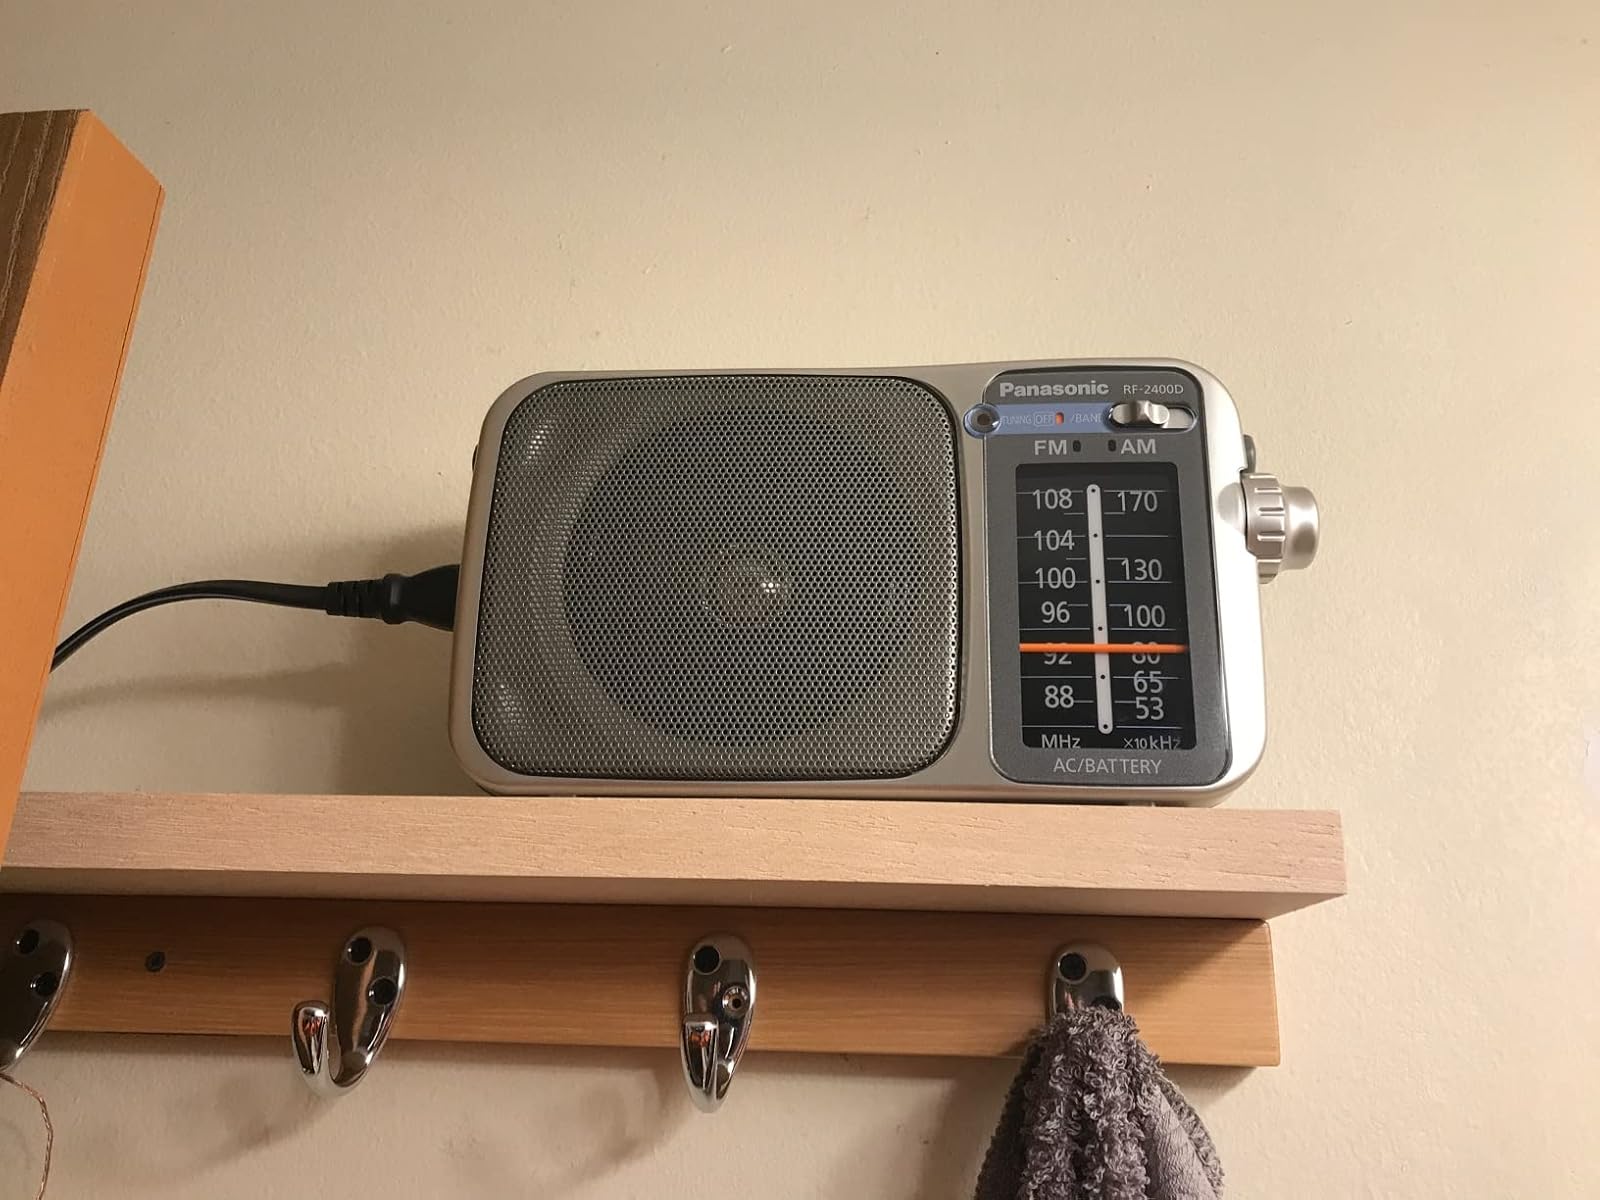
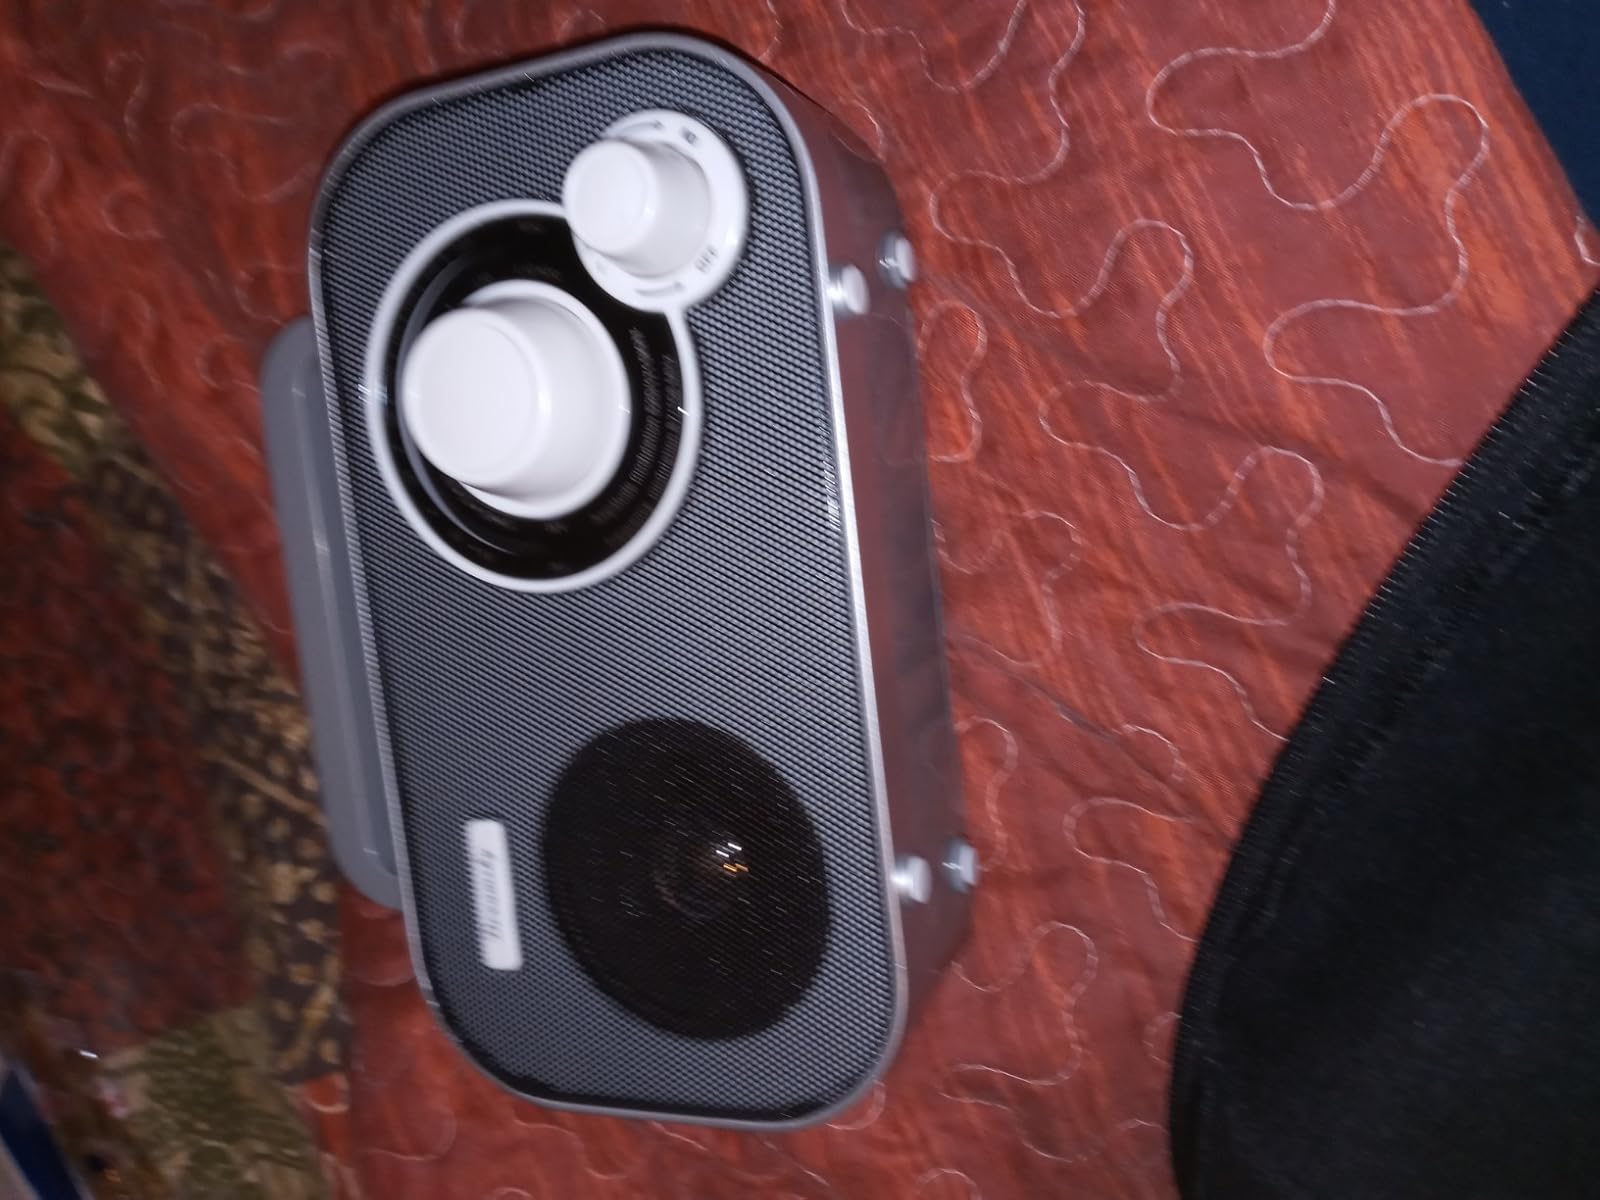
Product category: radio
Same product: no